Charleston Slough

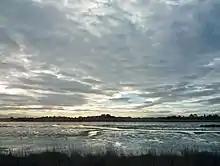
Dawn at the slough

Charleston Slough is a former Leslie salt pond that is now reverting to marsh on the western shore of San Francisco Bay.